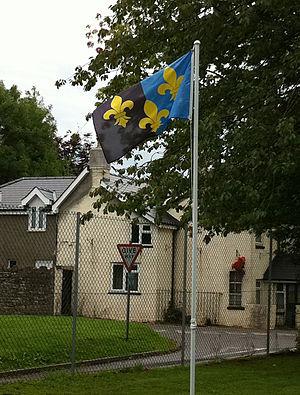
Le drapeau de Monmouthshire est le drapeau du comté de Monmouth au Royaume-Uni. Il a été conçu par l'Association Monmouthshire et a été enregistré au "Flag Institute" en tant que drapeau officiel du comté en 2011, bien que ses origines remontent au VIᵉ siècle.